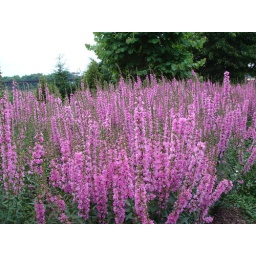
flowers over the spring garden bridge